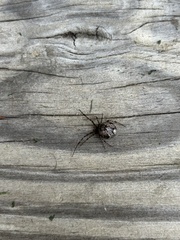
Species: Parasteatoda_tepidariorum